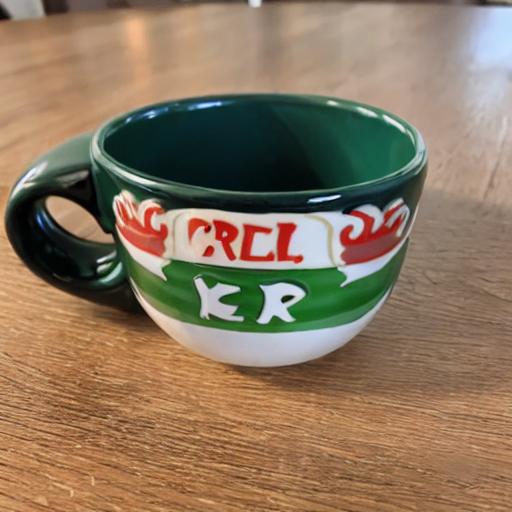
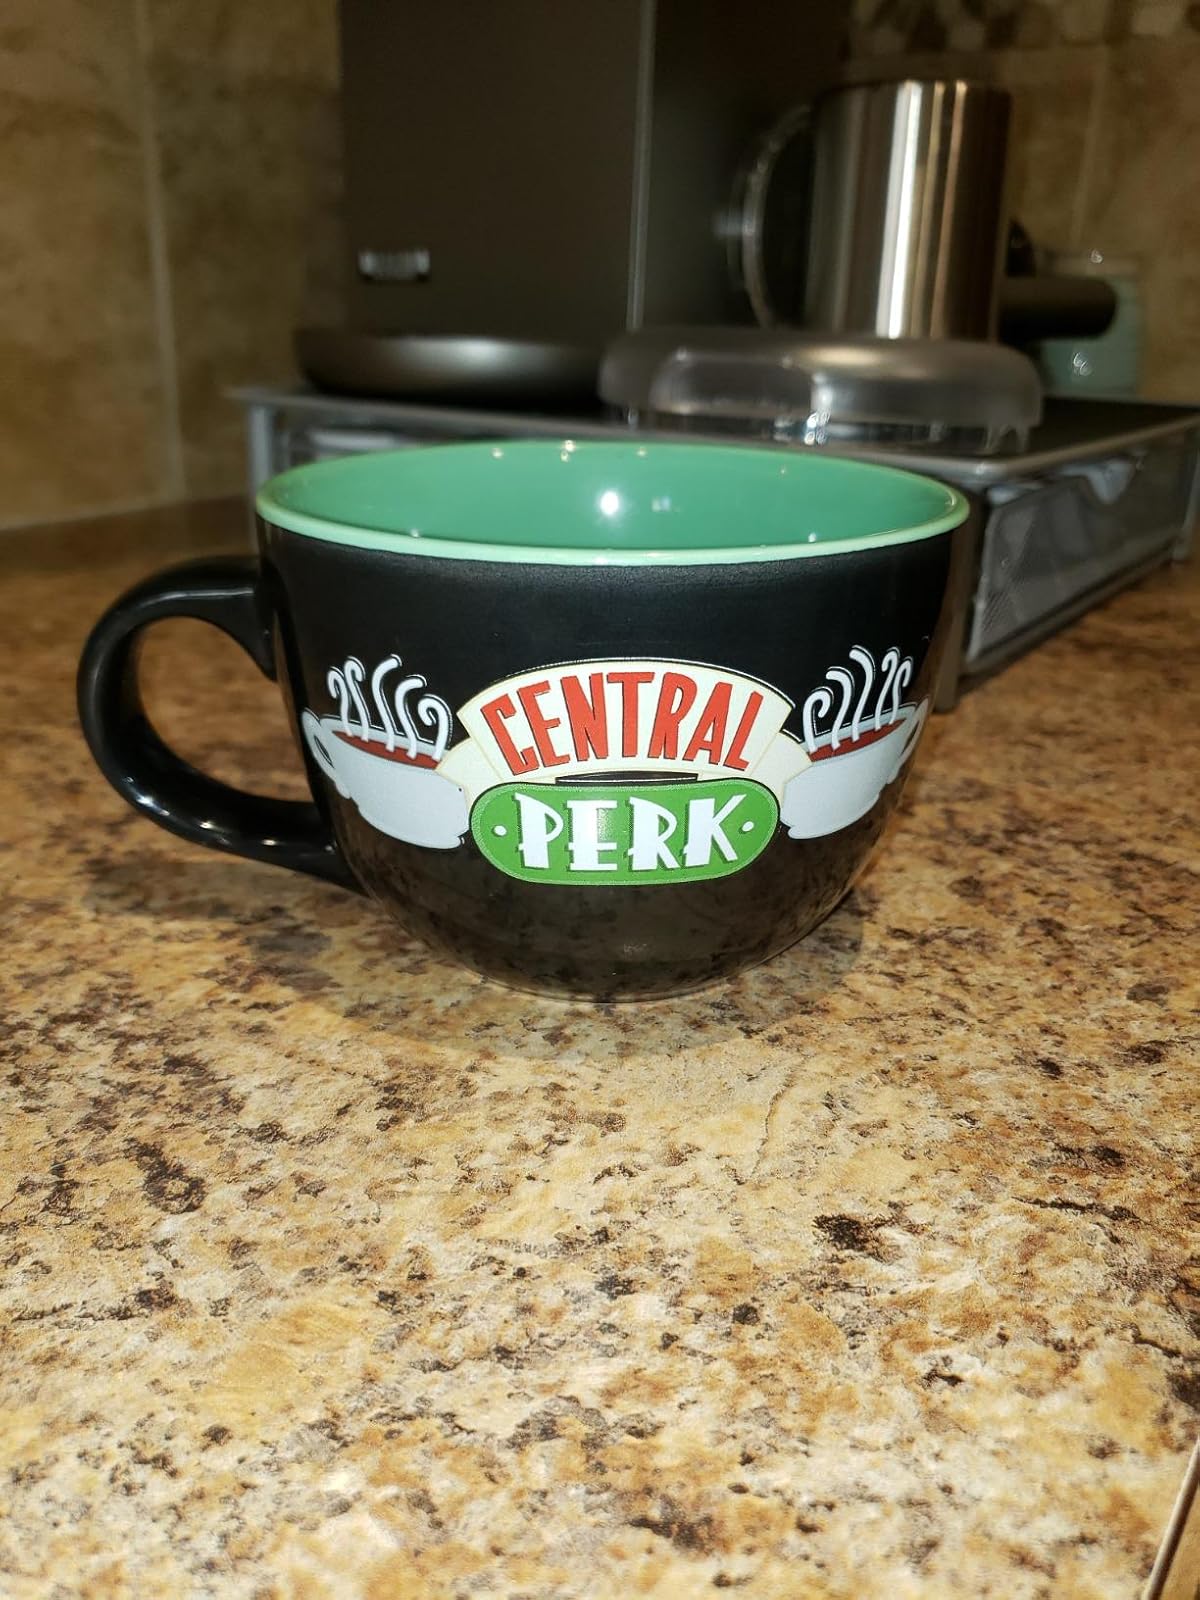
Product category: items_mug
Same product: no